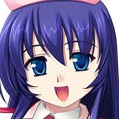
Portrait style: Anime Portrait